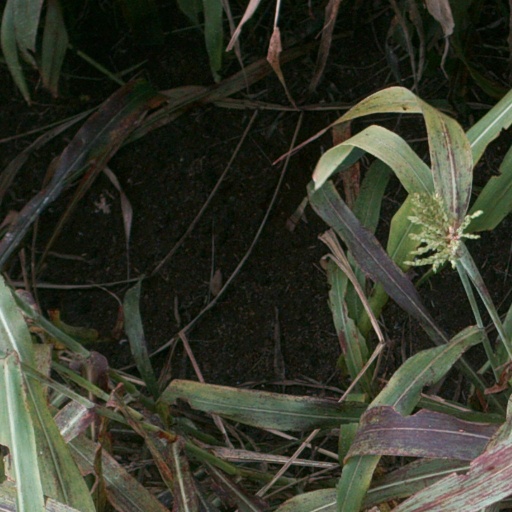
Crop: sorghum